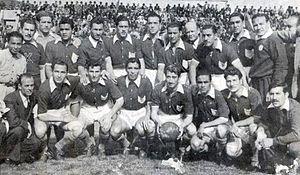
Juan Héctor Guidi, né le 14 juillet 1930 dans le partido d'Avellaneda et mort le 8 février 1973, est un footballeur argentin.